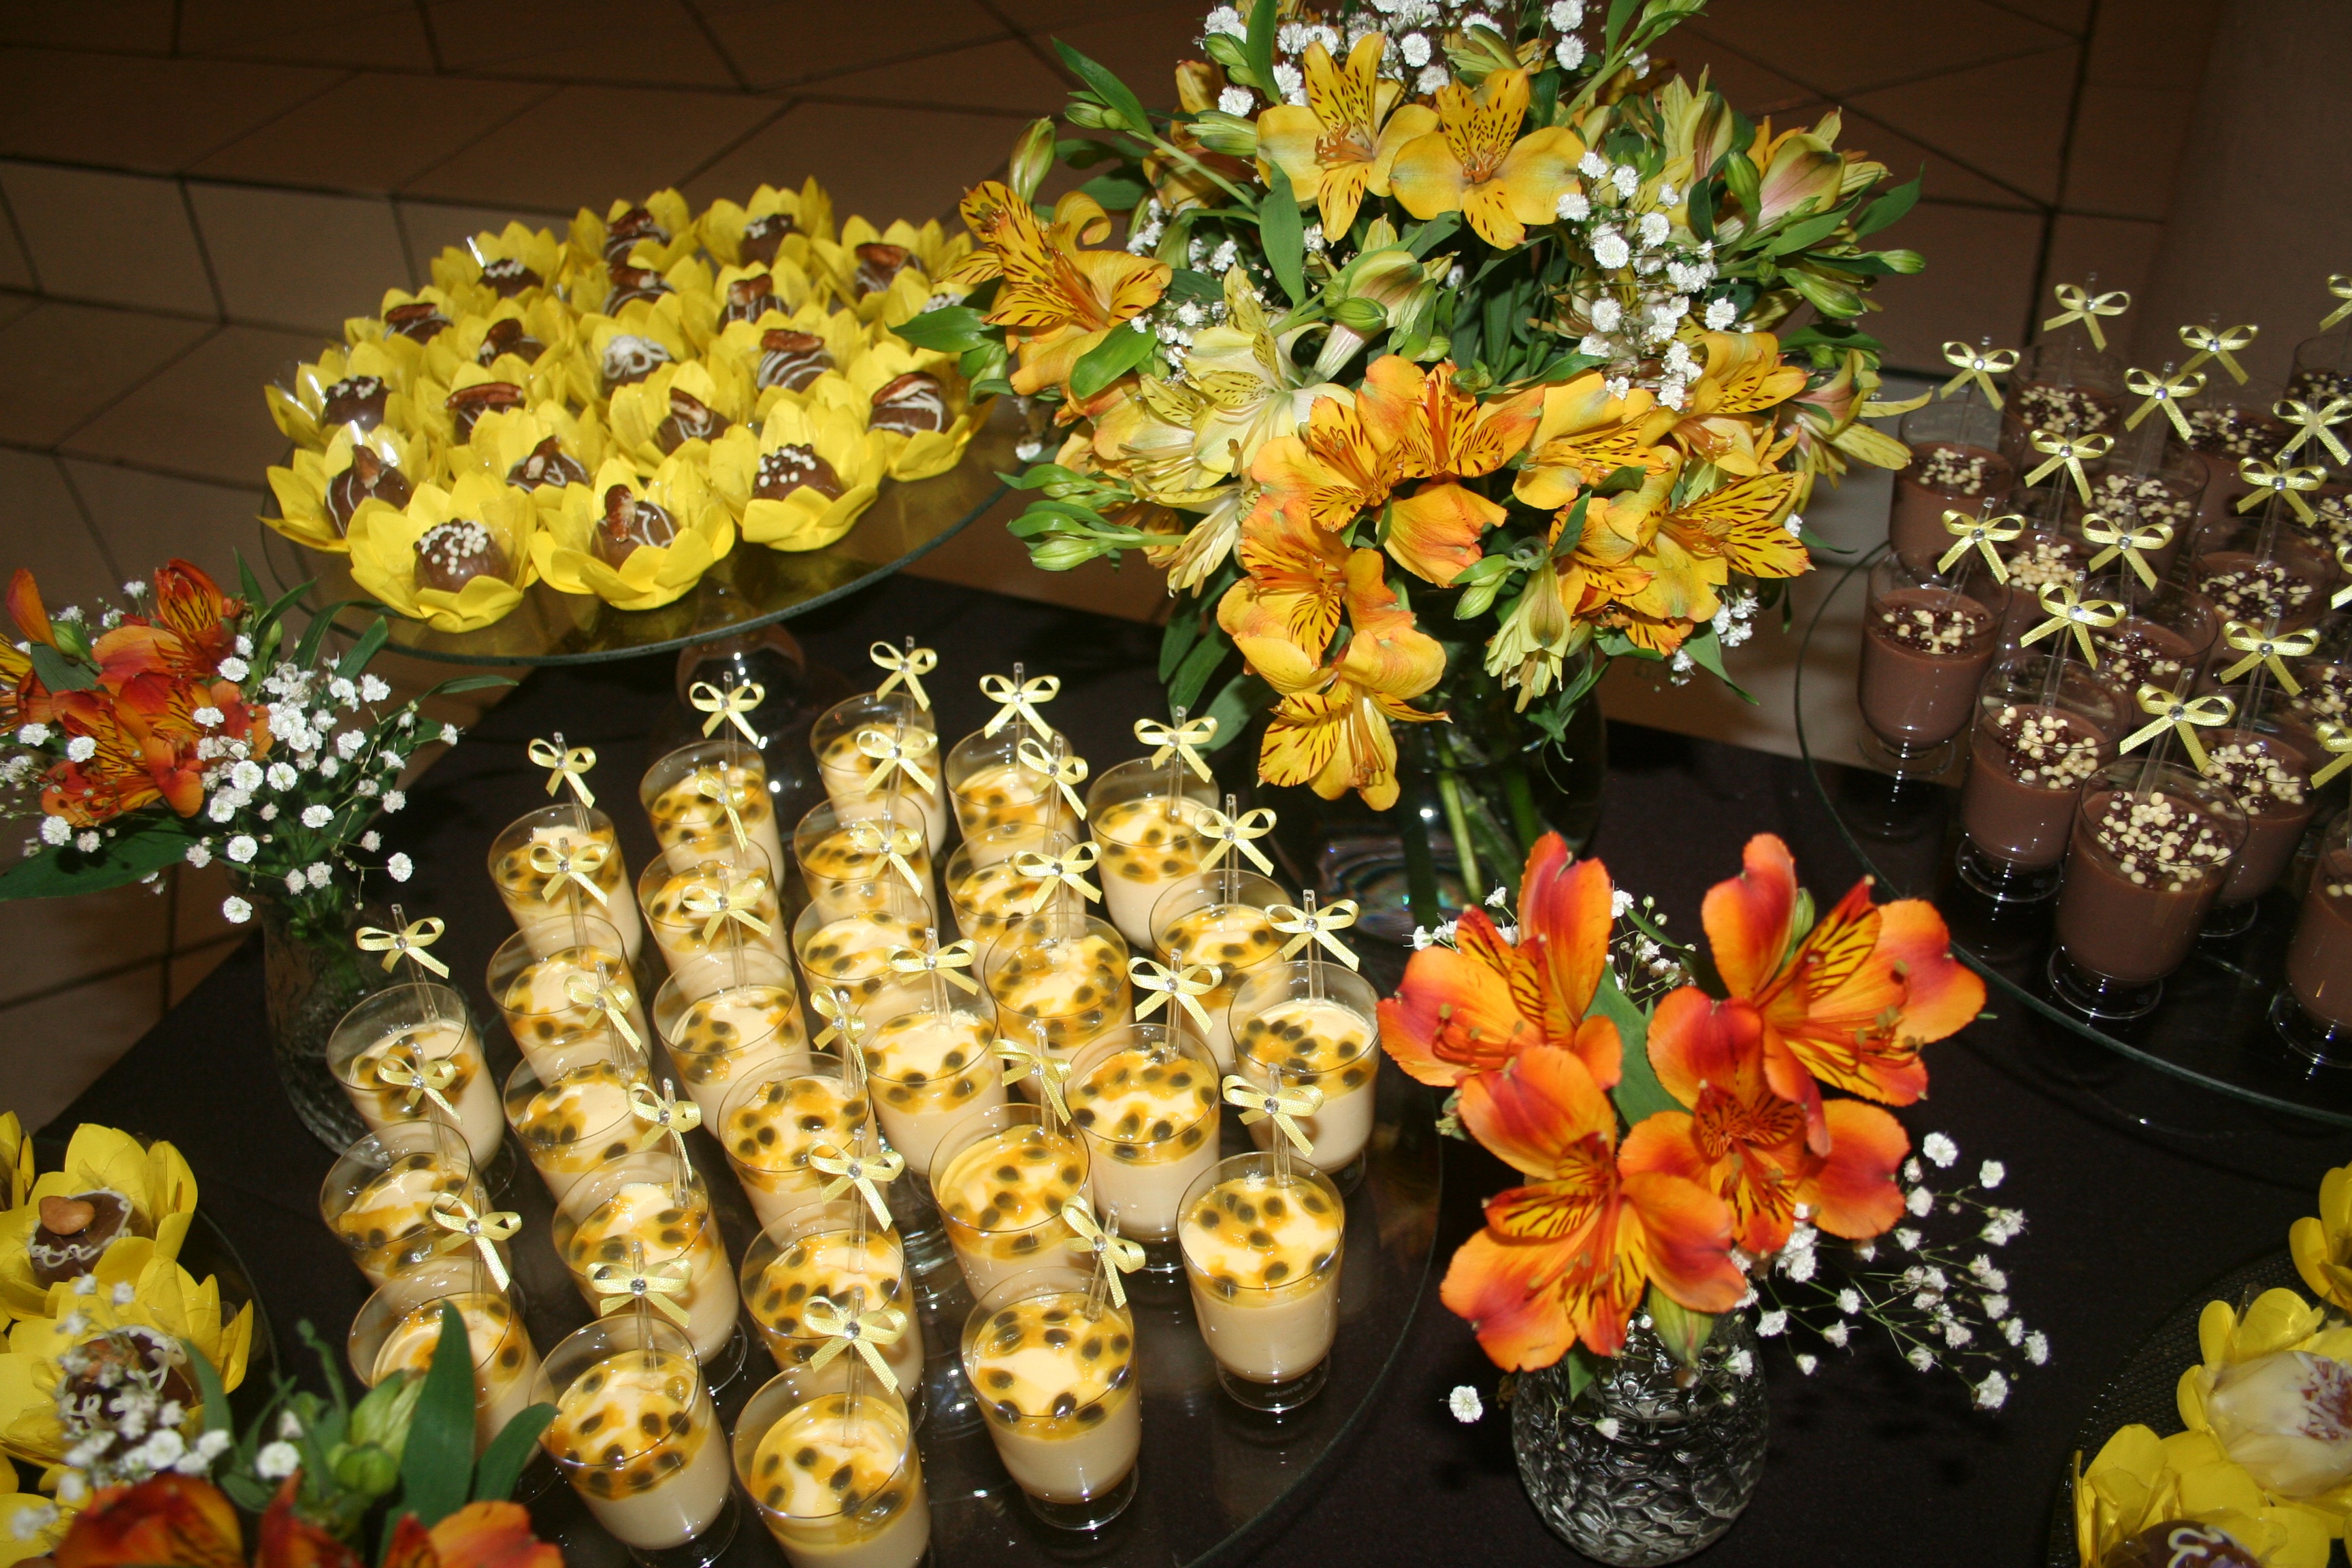
plant, flower, meal, yellow, dessert, flora, buffet, floristry, prom, retail, flower bouquet, sweet table, floral design, centrepiece, flower arranging